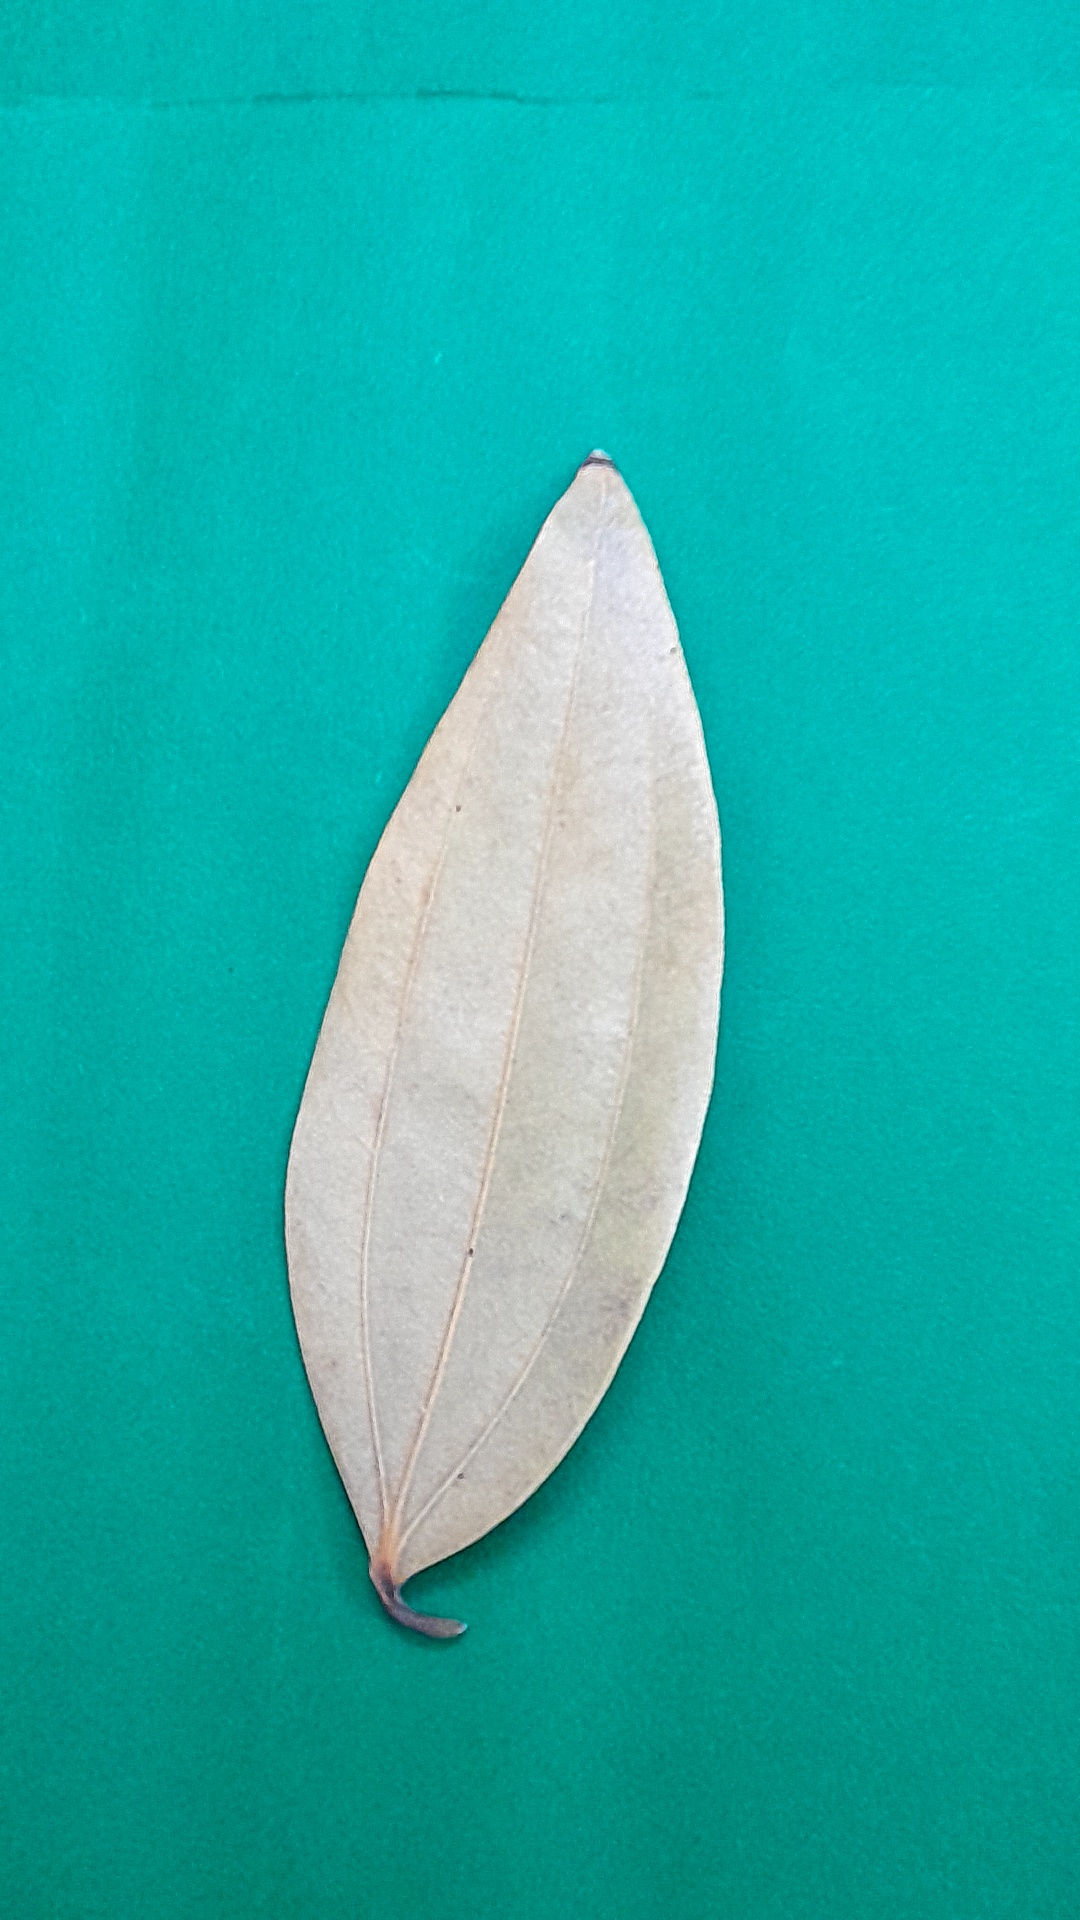
Label: Dry Leaf